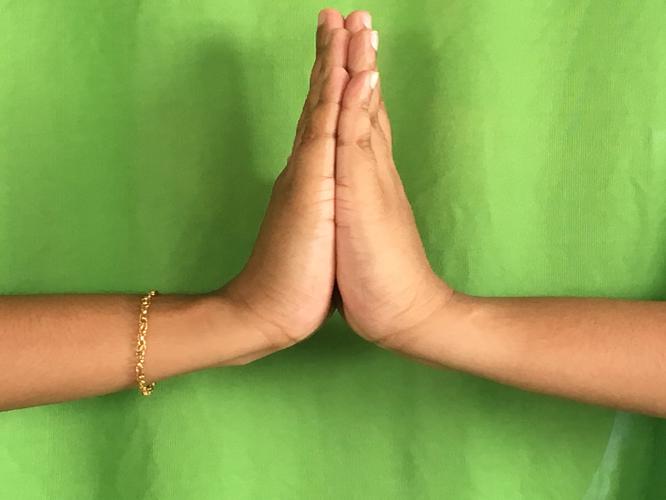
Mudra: Anjali
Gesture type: double_hand